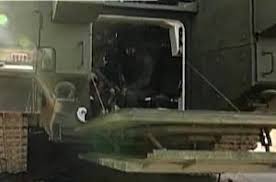
Label: BMP-T15